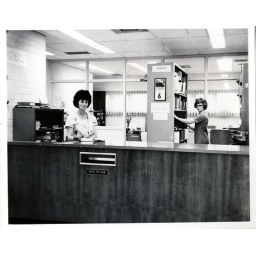
The book return and reserve area in the David O. McKay library at BYU-Idaho.